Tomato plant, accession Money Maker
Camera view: horizontal (90 deg, fisheye); turntable rotation: 330 degrees
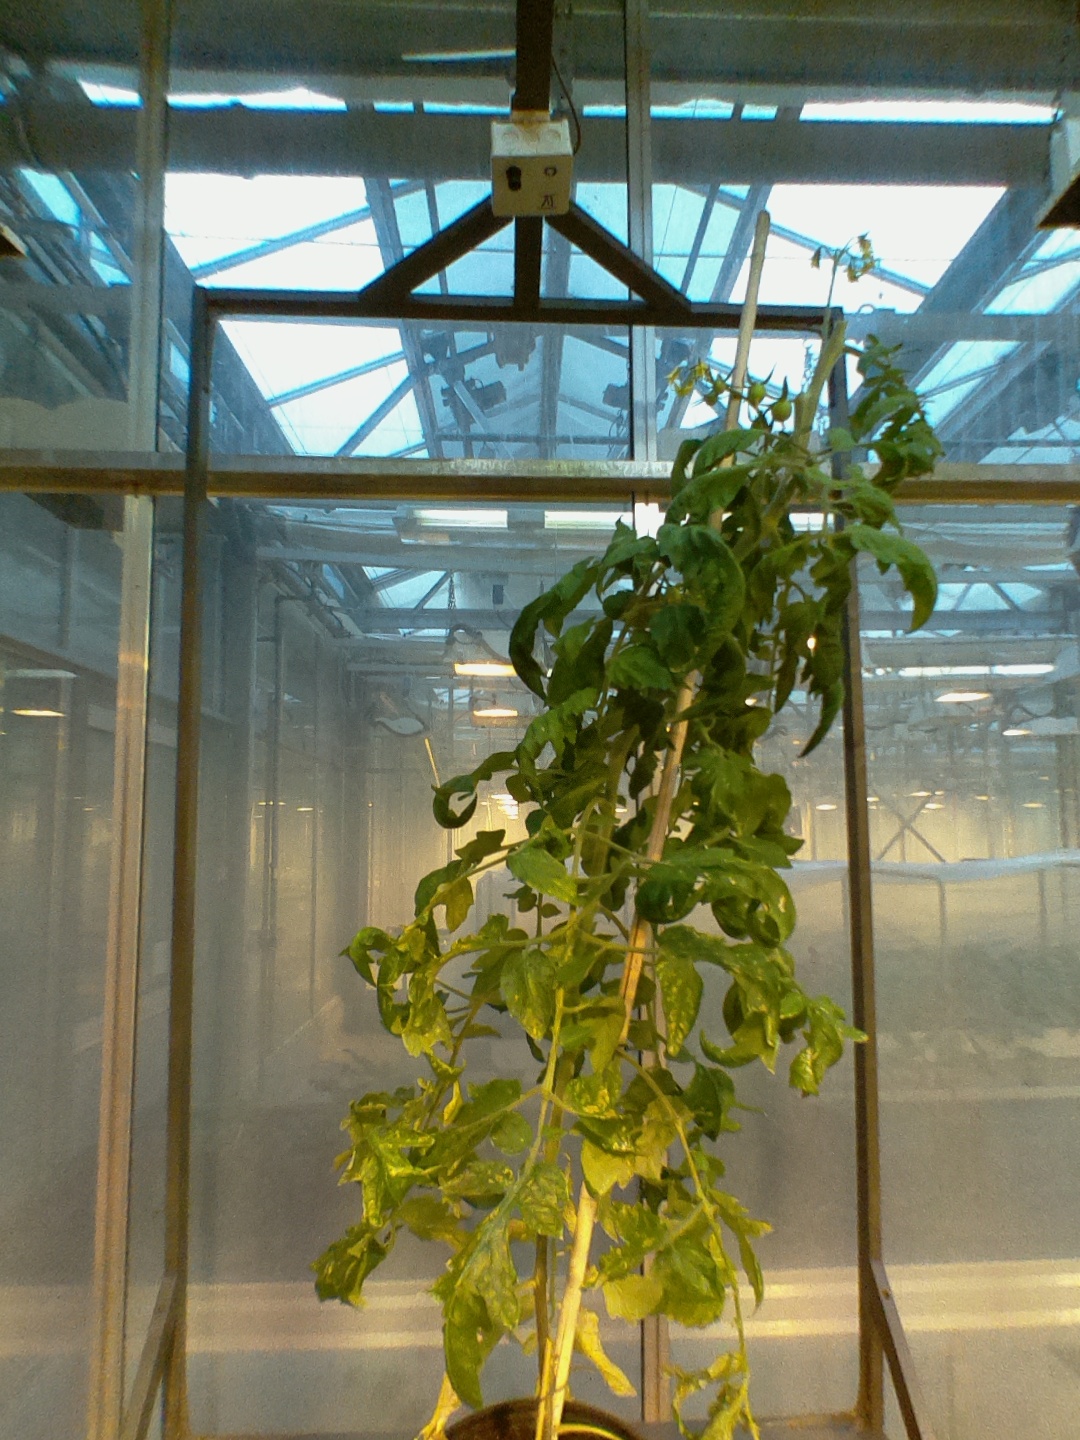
BBCH growth stage 71: 10%-20% of final fruit size